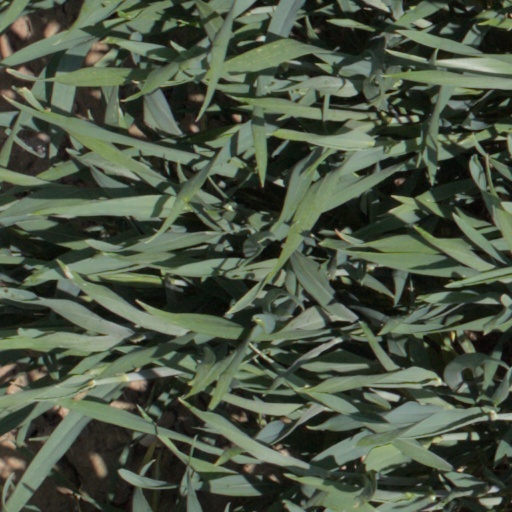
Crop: wheat